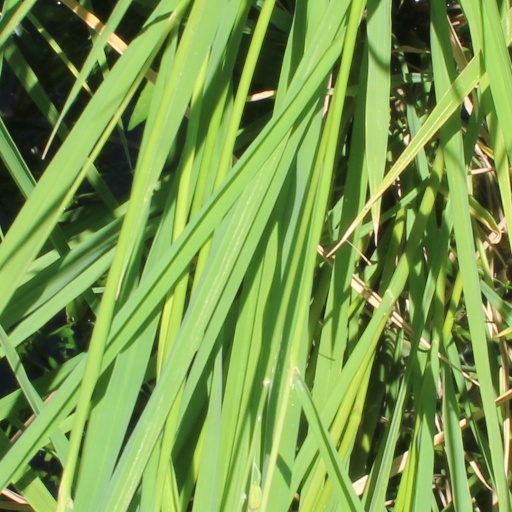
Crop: rice